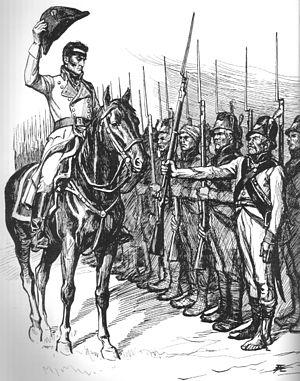
Le baron Georg Carl von Döbeln, né au manoir de Skora Torpa, près de Skaraborg en Westrogothie, le 29 avril 1758 et mort le 16 février 1820 à Stockholm, est un général suédois, dont le nom est lié à la guerre russo-suédoise de 1788-1790.